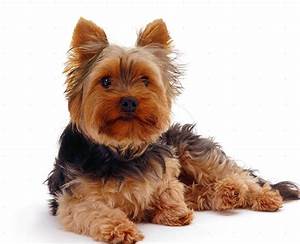
Label: dog